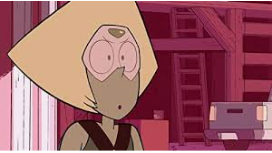
Portrait style: Cartoon Portrait